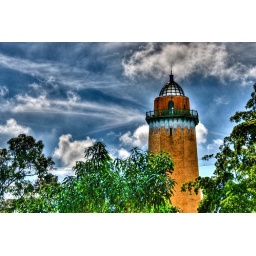
old water tower in coral gables, florida...